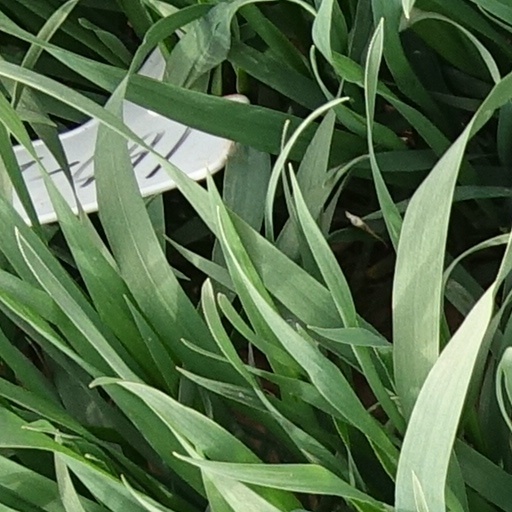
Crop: wheat